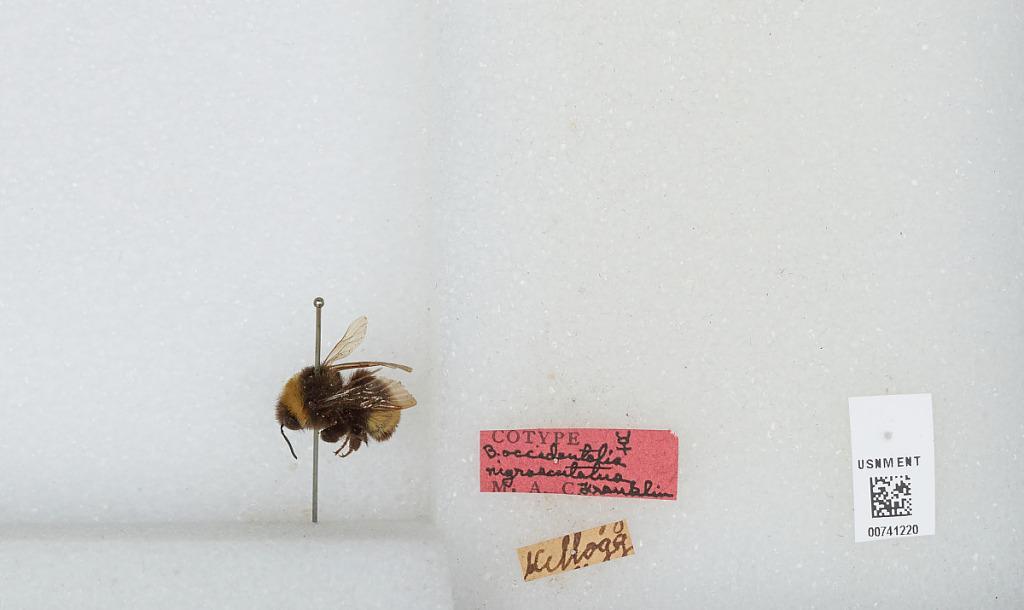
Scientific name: Bombus (Bombus) occidentalis Greene
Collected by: Kellog